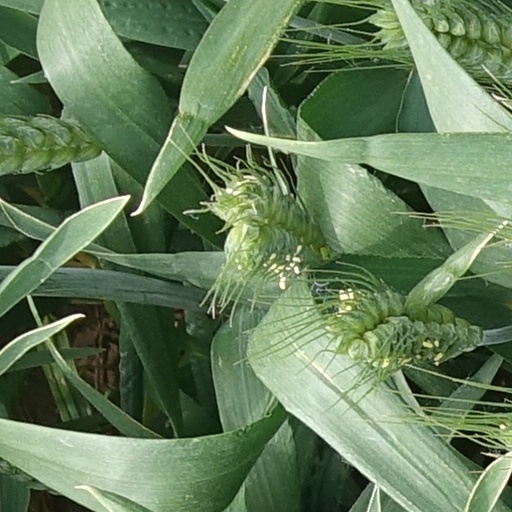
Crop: wheat